Richard Montgomery Gano

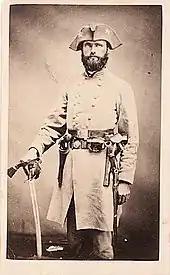
Gano in the Civil War

He resigned his seat early in 1861 to enter Confederate service and on June 1 was elected captain of the "Grapevine Volunteers", a company of mounted riflemen he had raised. By early March 1862, he had reorganized his unit into a partial cavalry squadron of two companies, which was mustered into direct Confederate service and was assigned to Col. John Hunt Morgan's 2nd Kentucky Cavalry at Chattanooga, Tennessee. Capt. Gano, commanding Company G, took part in Morgan's first Kentucky raid in July 1862 as well as Morgan's raid on the Louisville & Nashville Railroad in August. During the latter campaign, he was promoted to major in command of a full cavalry squadron (his original two companies plus a third company raised in Tennessee), which he led at the Battle of Gallatin.